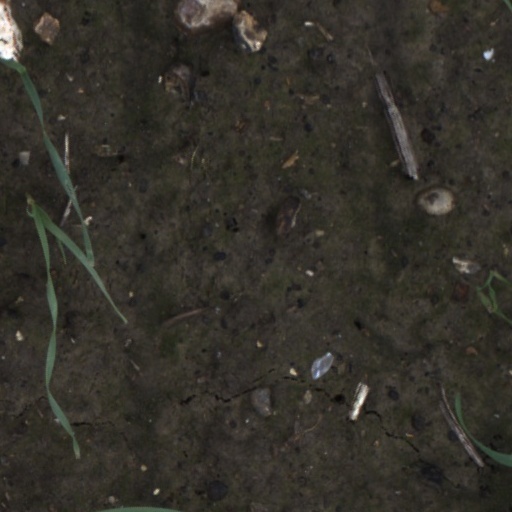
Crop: wheat